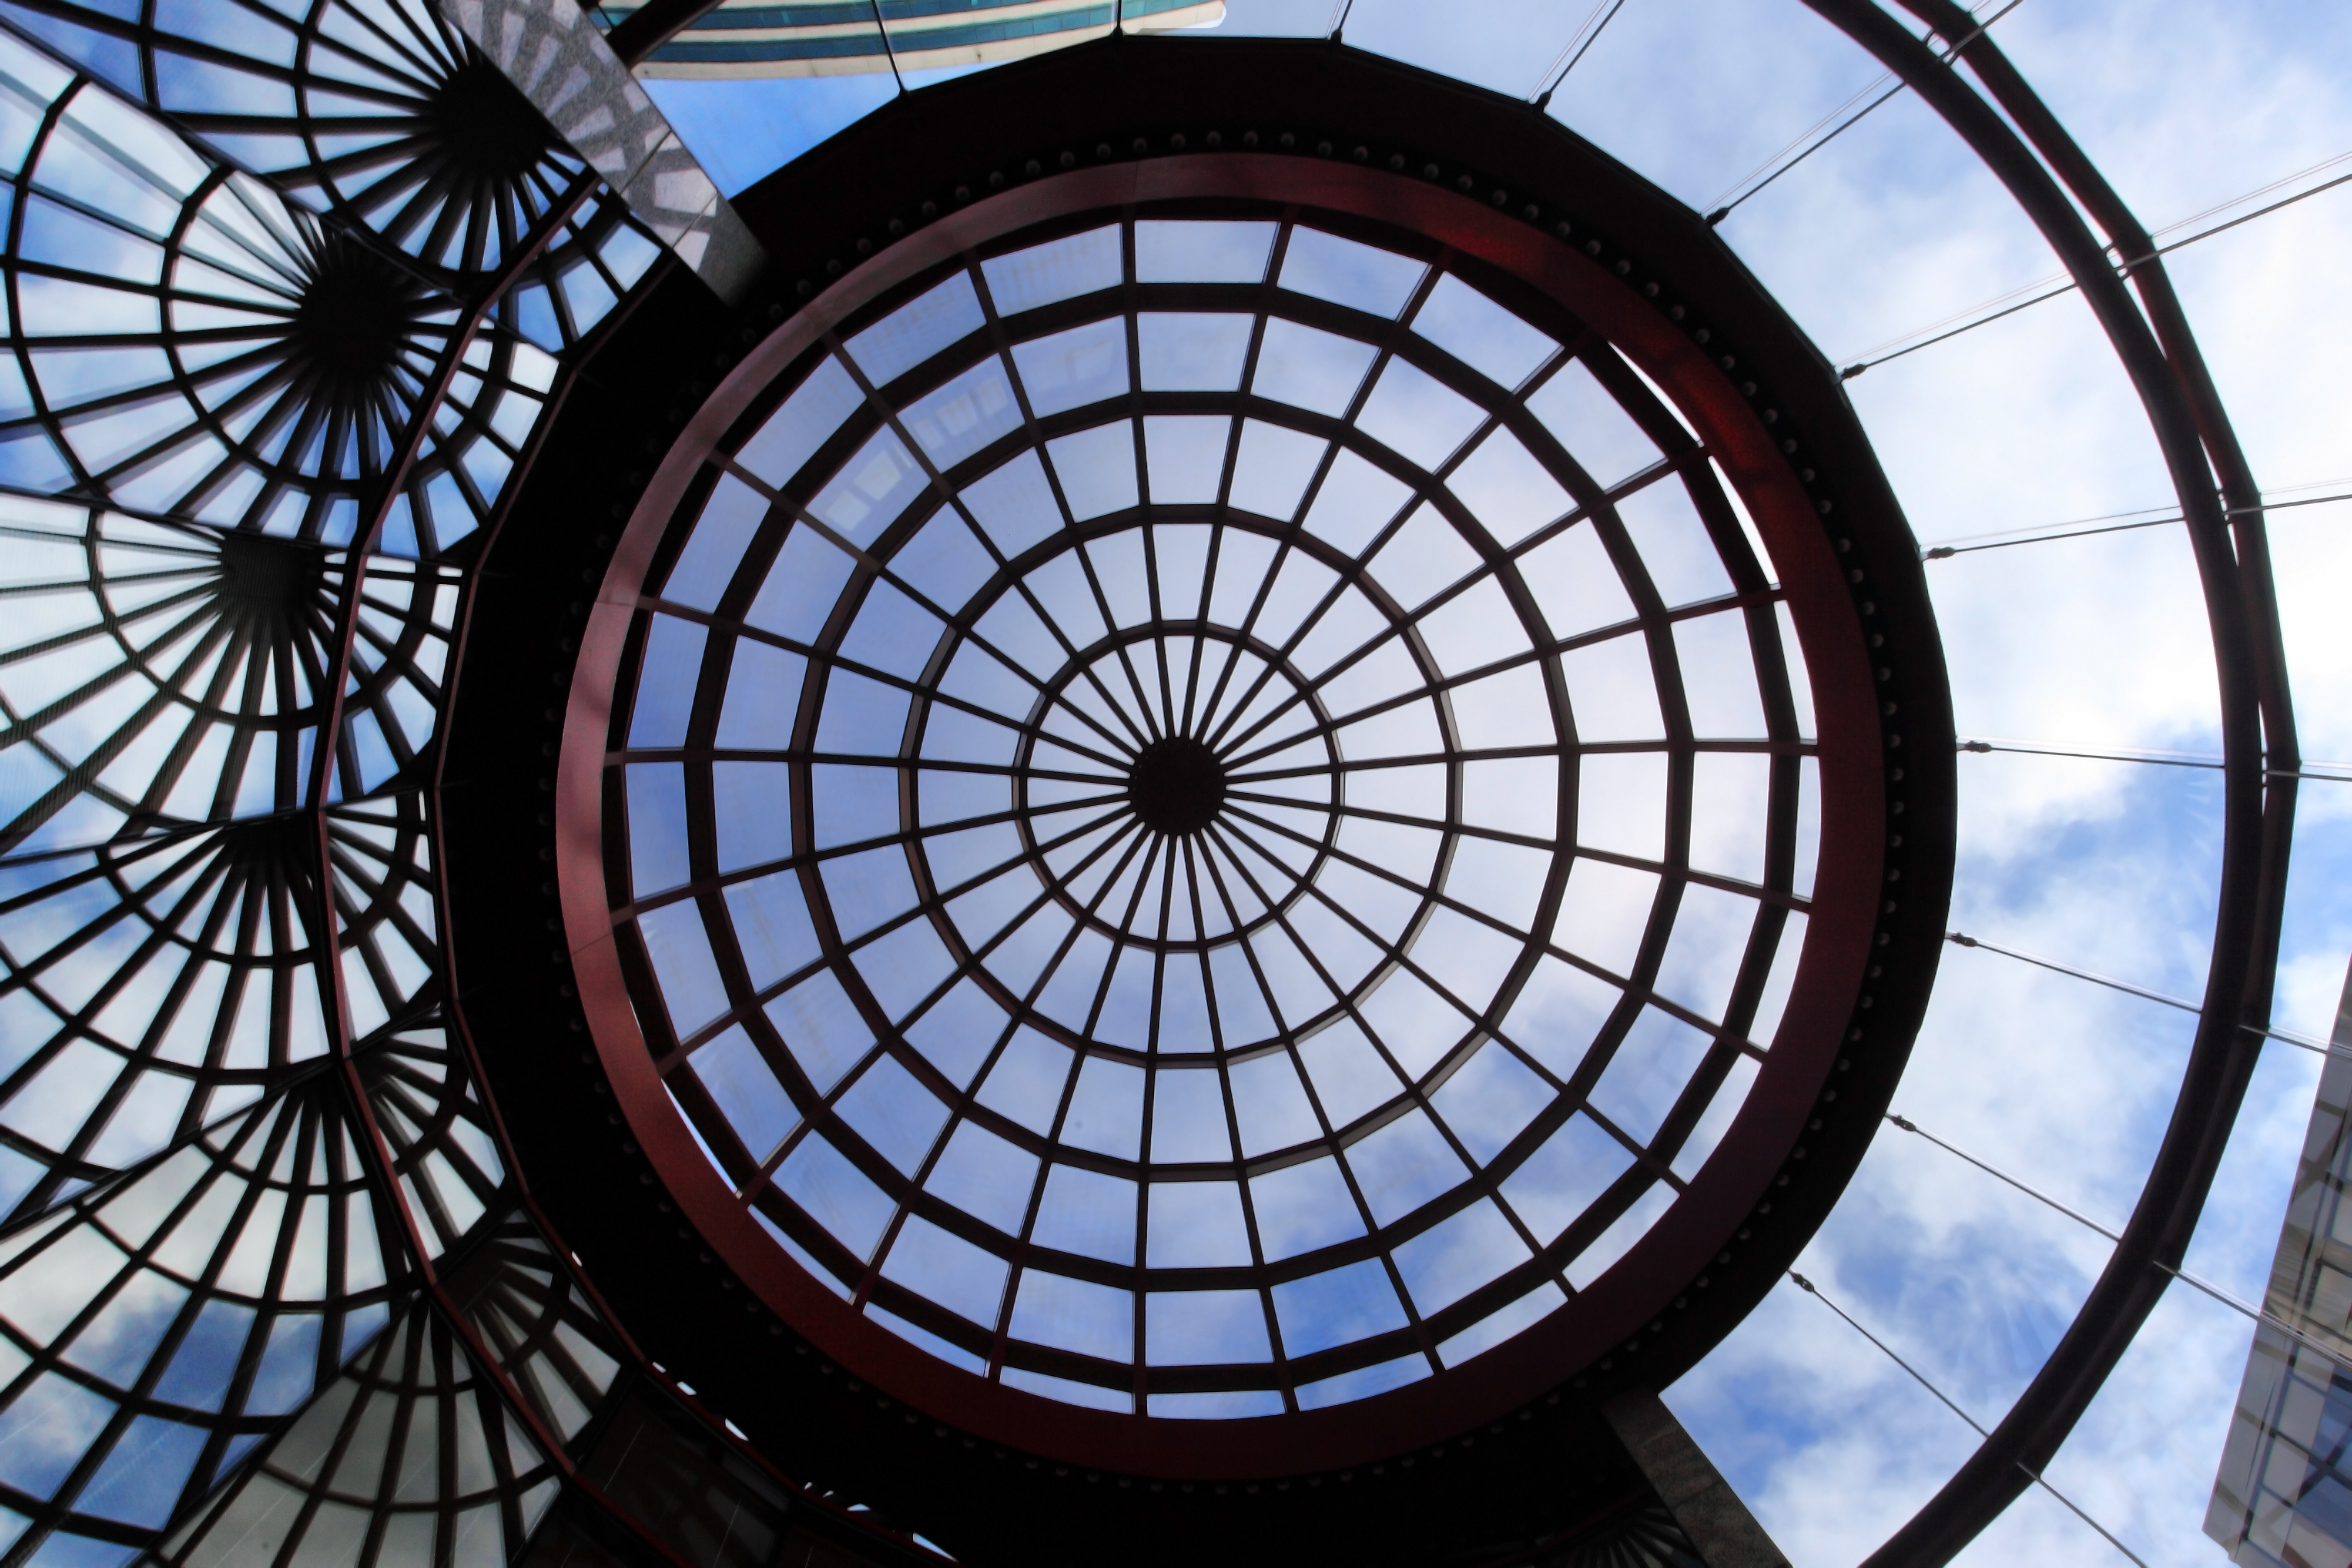
sky, white, street, photography, wheel, spiral, window, glass, downtown, web, color, blue, material, stained glass, circle, spider, lines, the, design, eye, symmetry, dome, shapes, oregon, portland, architectural, ian, in, sane, daylighting